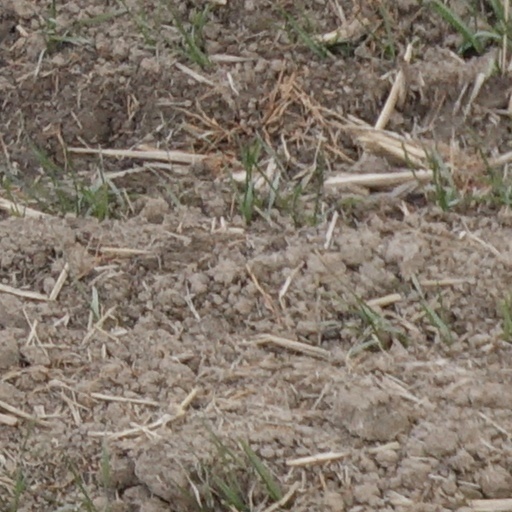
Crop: wheat